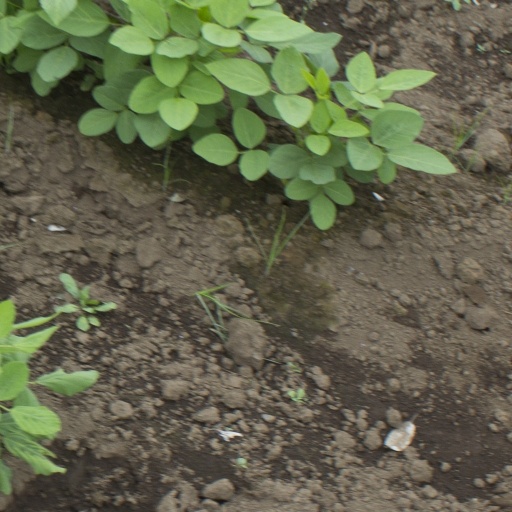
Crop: soybean